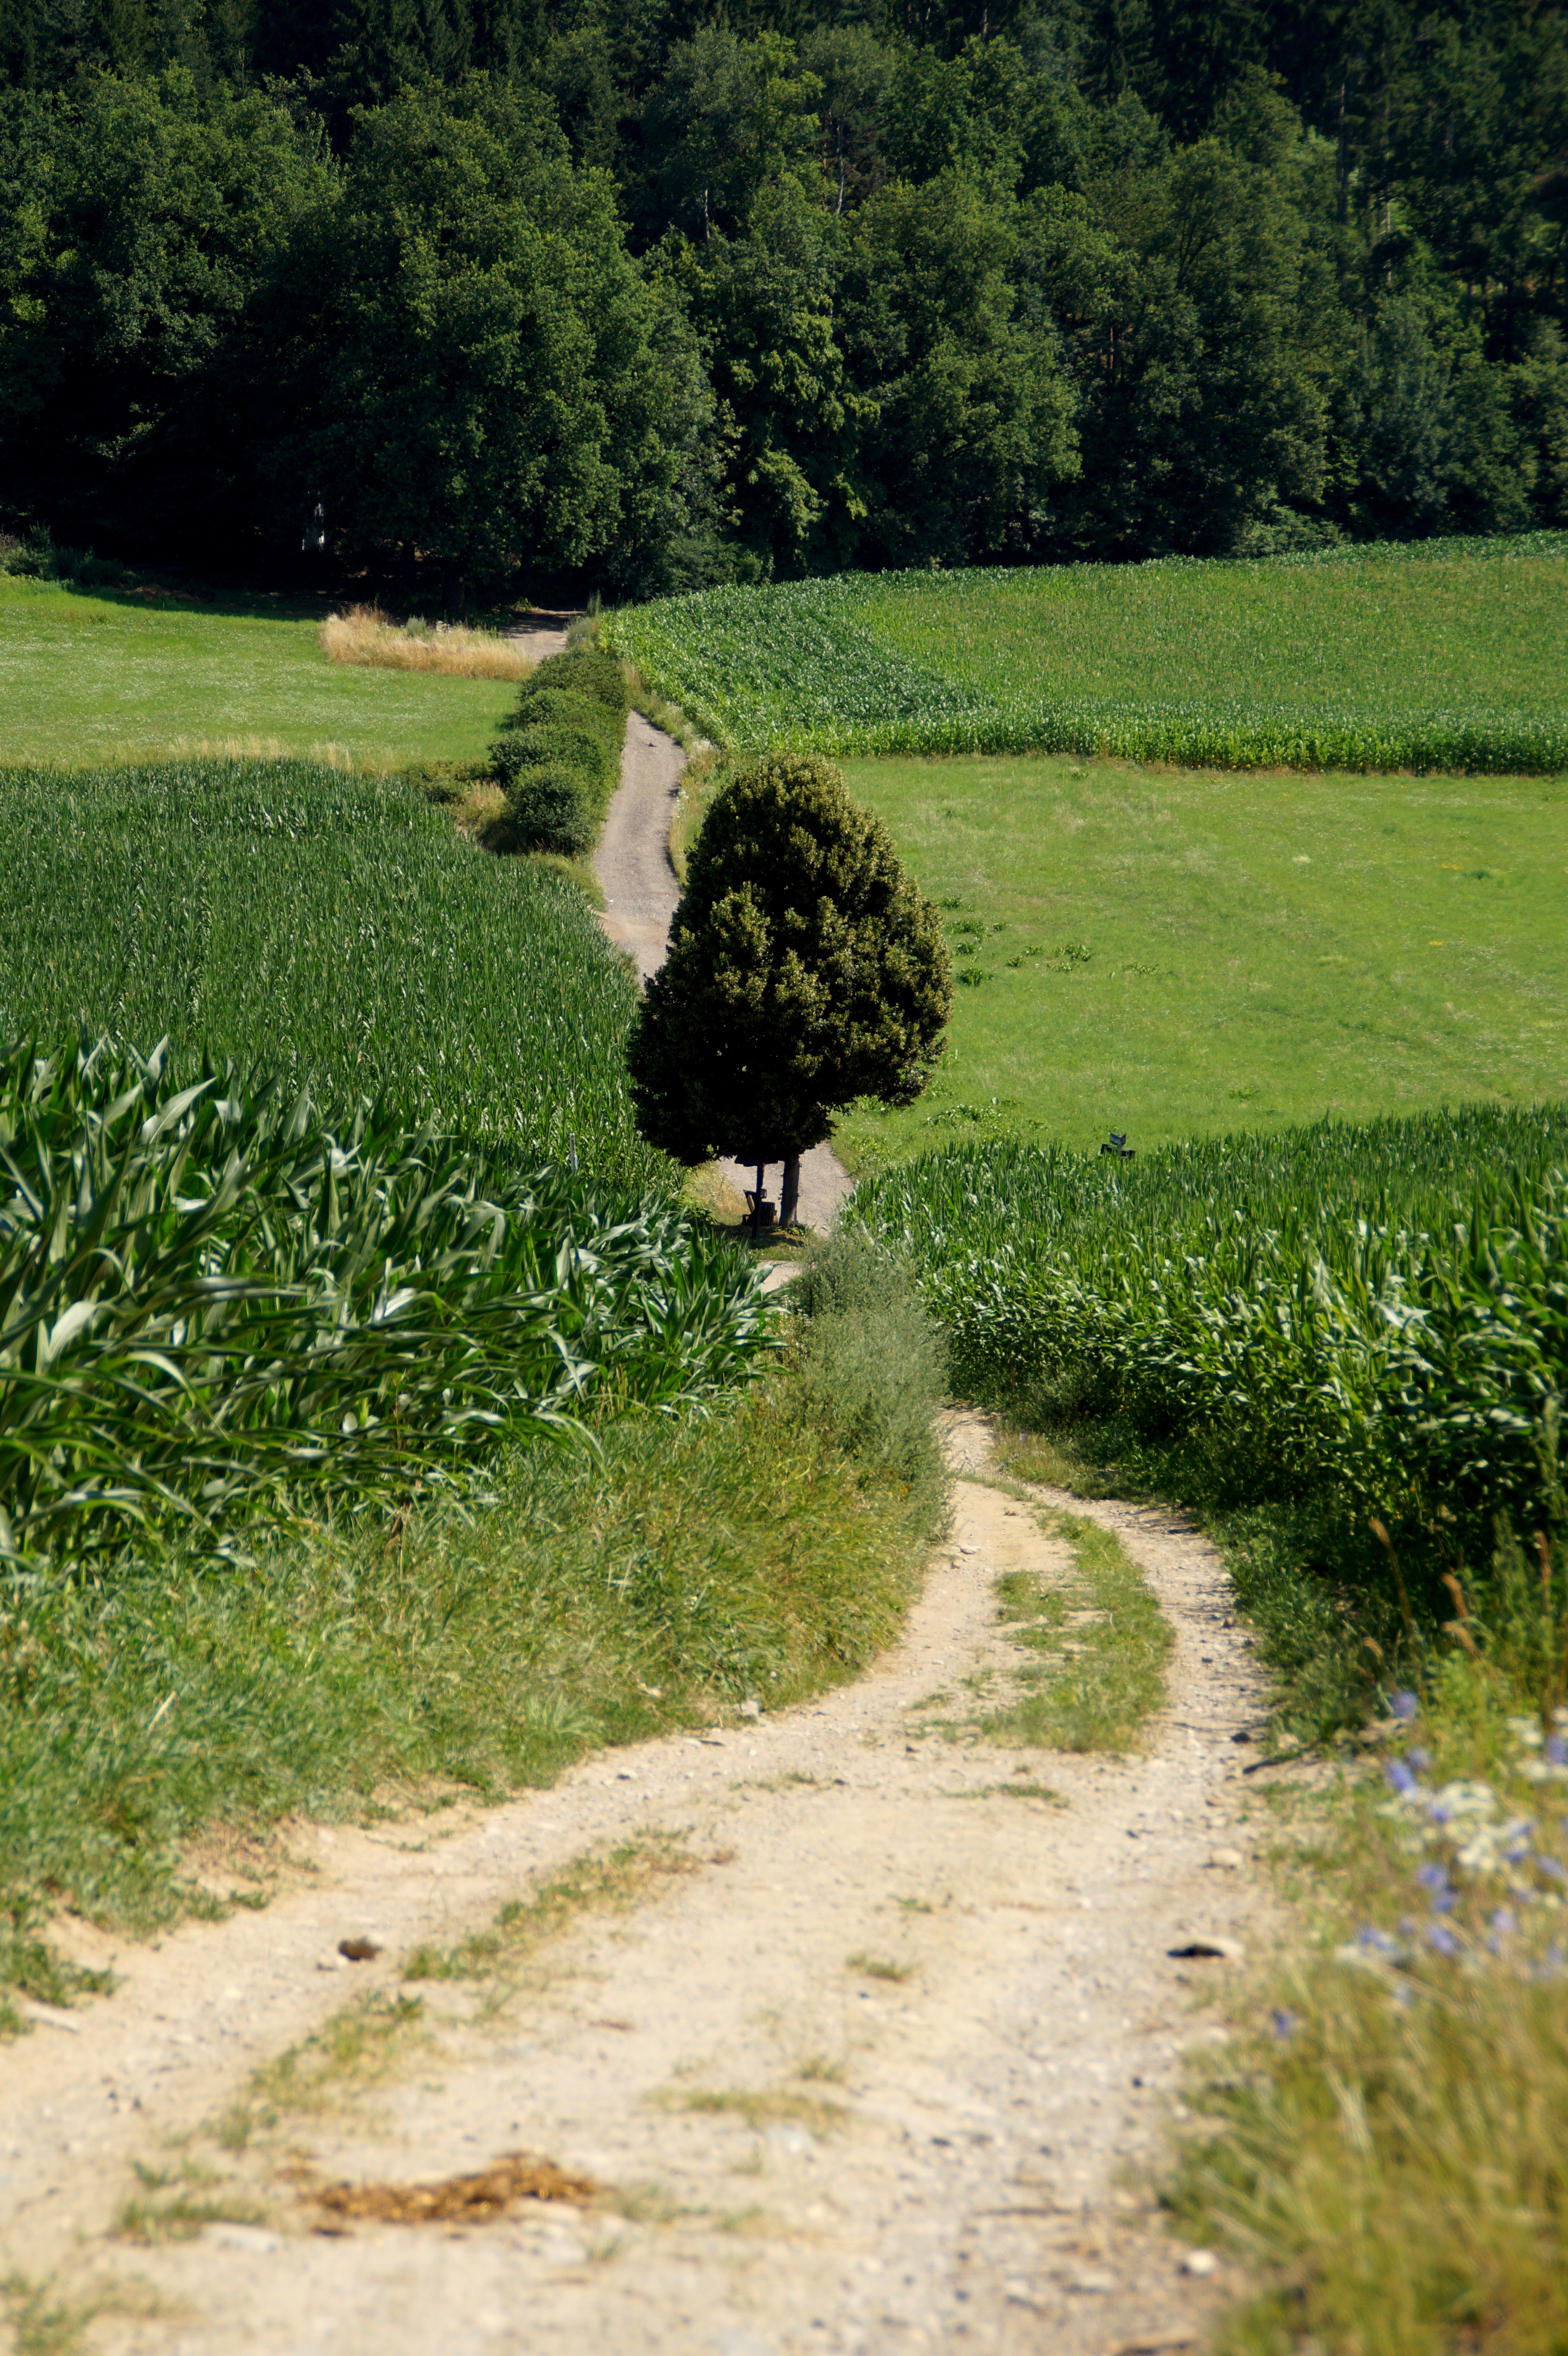
landscape, tree, forest, grass, plant, field, farm, lawn, meadow, hill, flower, green, pasture, soil, agriculture, garden, trees, shrub, plantation, away, rural area, grass family